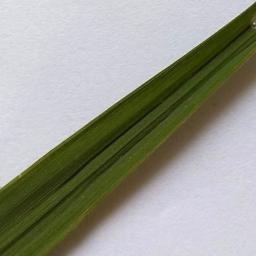
Label: Rice___Healthy